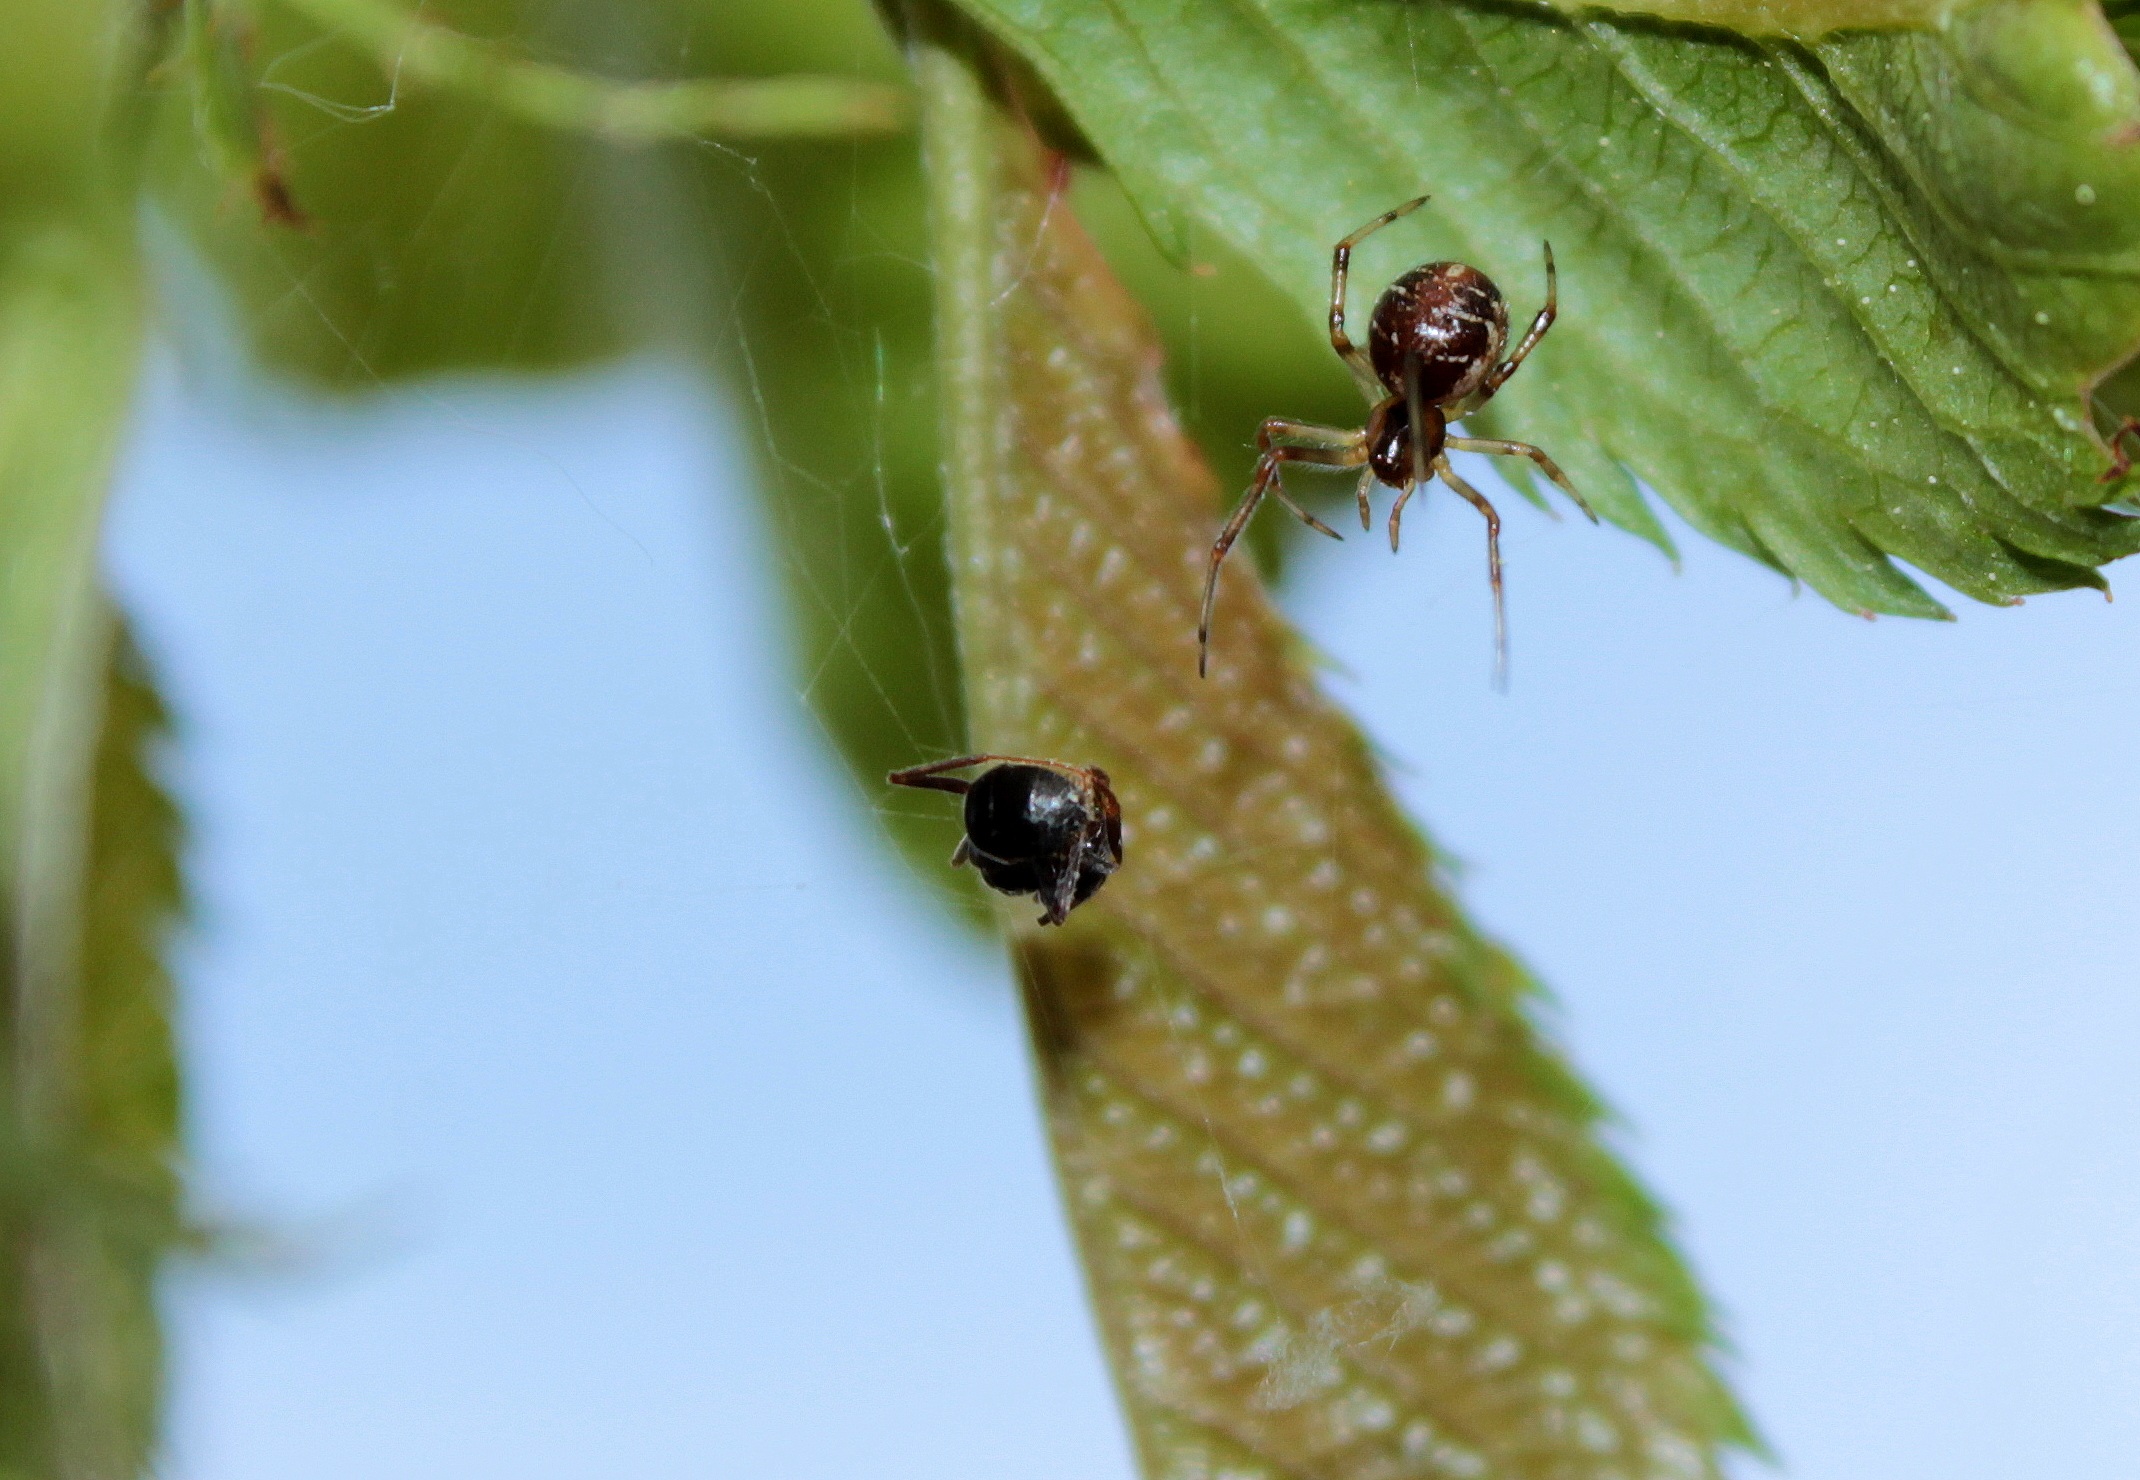
nature, photography, leaf, flower, food, green, insect, botany, flora, fauna, invertebrate, cobweb, close up, spider, garden spider, caught, pest, network, prey, fang, macro photography, leaf beetle, spider with prey, small spider, spin threads, shine spider, hypsosinga pygmaea, booty gang, plant stem, membrane winged insect